Greg Hartung

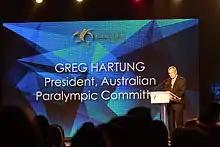
Hartung presiding at the 2012 Australian Paralympian of the Year ceremony

Hartung provided strategic advice to Australian Paralympic Federation in its bid to host the 2000 Summer Paralympics in Sydney. Hartung was President of the Australian Paralympic Committee from 1997 to 2013 Hartung served as the President of the South Pacific Paralympic Committee. He also established the Oceania Paralympic Committee, and served as the Deputy President of the Sydney 2000 Paralympic Games Organizing Committee. Peter Dutton, Minister for Sport made the following comments about Hartung after his resignation as APC President. "Greg has made a significant contribution to the national and international Paralympic movement and has helped to increase support and respect for athletes with a disability. He has overseen the Australian team's preparations for eight successful Paralympic Games. In fact, the Australian team has not finished outside the top five in the medal tally at the Summer Paralympic Games during Greg's tenure, with Australian athletes earning 85 medals at the London 2012 Summer Paralympic Games. Greg helped to introduce world-class national programs in classification and talent identification, and improved the pathways for athletes with higher levels of disability to transition from community sport to the national team."